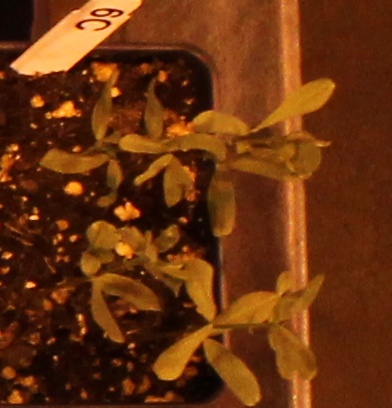
Label: Lentil